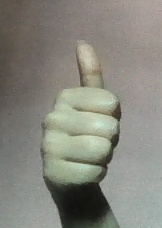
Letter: aleff